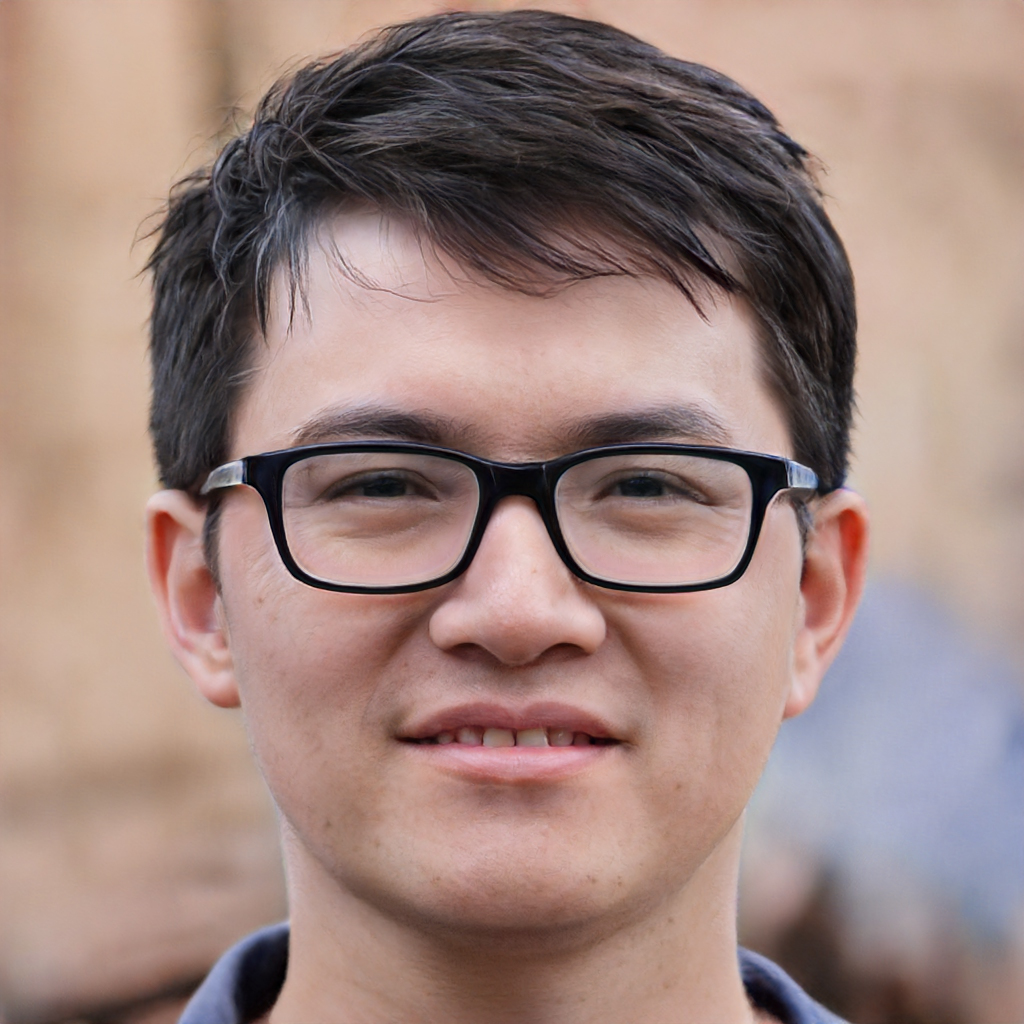
Gender: Male